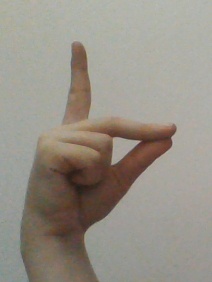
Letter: ta